Ernest Perry (footballer)

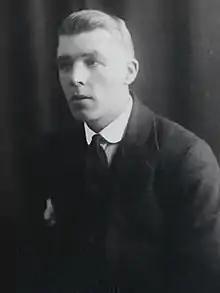
Ernest Perry, English Footballer

Ernest William Perry (3 November 1891 – 31 May 1979) was an English footballer who played in the Football League for Port Vale and Crewe Alexandra between 1919 and 1924; he was also signed to Stoke and Bradford City.